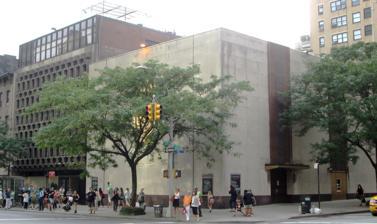
Building: Temple Shaaray Tefila
Country: United States of America
Year built: 1959
Reform synagogue in Manhattan, New York For similarly named synagogues, see Shaare Tefila . Temple Shaaray Tefila Hebrew : שערי תפילה The synagogue from the northeastern corner of East 79th Street and 2nd Avenue Religion Affiliation Reform Judaism Ecclesiastical or organisational status Synagogue Leadership Rabbi Joel Mosbacher Rabbi Jill Rubin (Associate) Status Active Location Location 250 East 79th Street, Upper East Side , Manhattan , New York City , New York 10075 Country United States Location in Manhattan , New York City Geographic coordinates 40°46′24″N 73°57′20″W / 40.773357°N 73.955463°W / 40.773357; -73.955463 Architecture Architect(s) Wooster Street: Blesch & Eidlitz West 44th Street: Henry Fernbach West 82nd Street: Arnold W. Brunner East 79th Street: John J. McNamara Horace Ginsbern & Associates Type Synagogue Date established 1845 (as a congregation) Completed 1846 (Wooster Street) 1869 (West 44th Street) 1893 (West 82nd Street) 1959 (East 79th Street) Construction cost $1.5 million ($15.8 million today) Website shaaraytefilanyc .org Temple Shaaray Tefila ( Hebrew : שערי תפילה , lit. 'Gates of Prayer' ) is a Reform Jewish synagogue located at 250 East 79th Street (at the corner of 2nd Avenue ) on the Upper East Side of Manhattan in New York City , New York , United States. The synagogue was founded in 1845, and was officially chartered in 1848.  It moved to its current location in 1959. It has over 1,200 family member units, and over 800 students combined in its religious school and early childhood programs. History The synagogue was founded in 1845 by 50 primarily English and Dutch Jews who had been members of B'nai Jeshurun , and was officially chartered in 1848. It was initially an Orthodox synagogue. It slowly turned to Reform Judaism over the years. By 1862 it had 200 members. In 1865, it opened its religious school. In 1871, it consolidated with the Beth-El congregation, which had been organized in 1853. The services were modified to a shorter, simpler version in 1879. Some of the material was presented in English. That was followed by the synagogue allowing men and women to sit together, introducing organ music and a mixed choir . In 1901, it had 240 members. In 1902, the congregation joined the Reform movement's national organization of congregations, the Organization of American Hebrew Congregations. By 1916, it had 500 members. In 1921, the synagogue joined the American Reform movement – the Union of American Hebrew Congregations (or UAHC, now the URJ). 127 West 44th Street synagogue, designed by Henry Fernbach (1869). In 1993, it established a nursery school for children 2.5 to 5 years of age. In 1996, the corner of East 79th Street and 2nd Avenue at which it sits was designated Temple Shaaray Tefila Place, in celebration of the congregation's 150th anniversary. Locations It was initially located on Wooster Street . The synagogue relocated in turn to West 34th Street, West 36th Street, West 44th Street (and Sixth Avenue), and 160 West 82nd Street (near Amsterdam Avenue ; where it began to be referred to as West End Synagogue). In 1958 it purchased land and began construction, and in 1959 it completed construction and moved to its current Upper East Side location at 250 East 79th Street and 2nd Avenue , a theater converted at a cost of $1,500,000 ($15,800,000 in current dollar terms). Rabbis The synagogue's first rabbi was Samuel Isaacs, who spoke English, one of only a few such rabbis in the United States. He was a firm adherent of Orthodox Judaism , and retired in 1877. His funeral at the synagogue the following year was the largest Jewish funeral of the nineteenth century. Beginning in 1877, it was led by Rabbi Frederick de Sola Mendes (who also became the first Chairman of the YMHA during his tenure), and from 1920, it was led by Rabbi Nathan Stern. Rabbi Bernard Bamberger was the rabbi from 1944 until 1971. He also served as President of the Central Conference of American Rabbis , as well as the World Union for Progressive Judaism . Rabbi Philip Schechter was then rabbi at the synagogue for a short time. He was fired in February 1971 by a vote of 144–135 of synagogue members 35 years of age and older, when his reforms to the liturgy and loosening of the dress code were not well received by some members of the congregation. He was followed by Senior Rabbi Harvey Tattelbaum, who led the synagogue for three decades, until 2001 when he became Rabbi Emeritus. Rabbi Jonathan Stein became Senior Rabbi in July 2001, and served until June 2014. He had previously been Senior Rabbi of both Congregation Beth Israel of San Diego and Indianapolis Hebrew Congregation . He also became President of the Central Conference of American Rabbis in March 2011, for a two-year term. As President, he led the principal organization of Reform rabbis in the U.S. and Canada. Following Rabbi Stein's retirement in June 2014, the Board of Trustees appointed Rabbi Deborah Hirsch as the Interim Senior Rabbi, while the Board searched for a senior rabbi replacement. On February 4, 2016, the congregation unanimously elected Rabbi Joel Mosbacher as Senior Rabbi beginning July 1, 2016. In July 2018, Rabbi Sarah Reines joined the congregation as a rabbi and left in 2022. Rabbi Jill Rubin joined the clergy in August 2022 and currently serves as Associate Rabbi. Notable members Bernard Baruch (1870–1965), financier, stock investor, philanthropist, statesman, and political consultant Charles S. Bernheimer (1868–1960), American social worker, served as president of the synagogue Sandy Fong (born 1990), finished 21st in the 2008 Summer Olympics 50 metre rifle three positions shooting event Leon Klinghoffer (1916–85), disabled appliance manufacturer who was murdered and thrown overboard by Palestinian terrorists hijacking the cruise ship Achille Lauro in 1985; his 800-person funeral was held at the synagogue William Schuman (1910–92), composer and music administrator, attended as a child Alan V. Tishman (1917–2004), real estate developer, funeral References